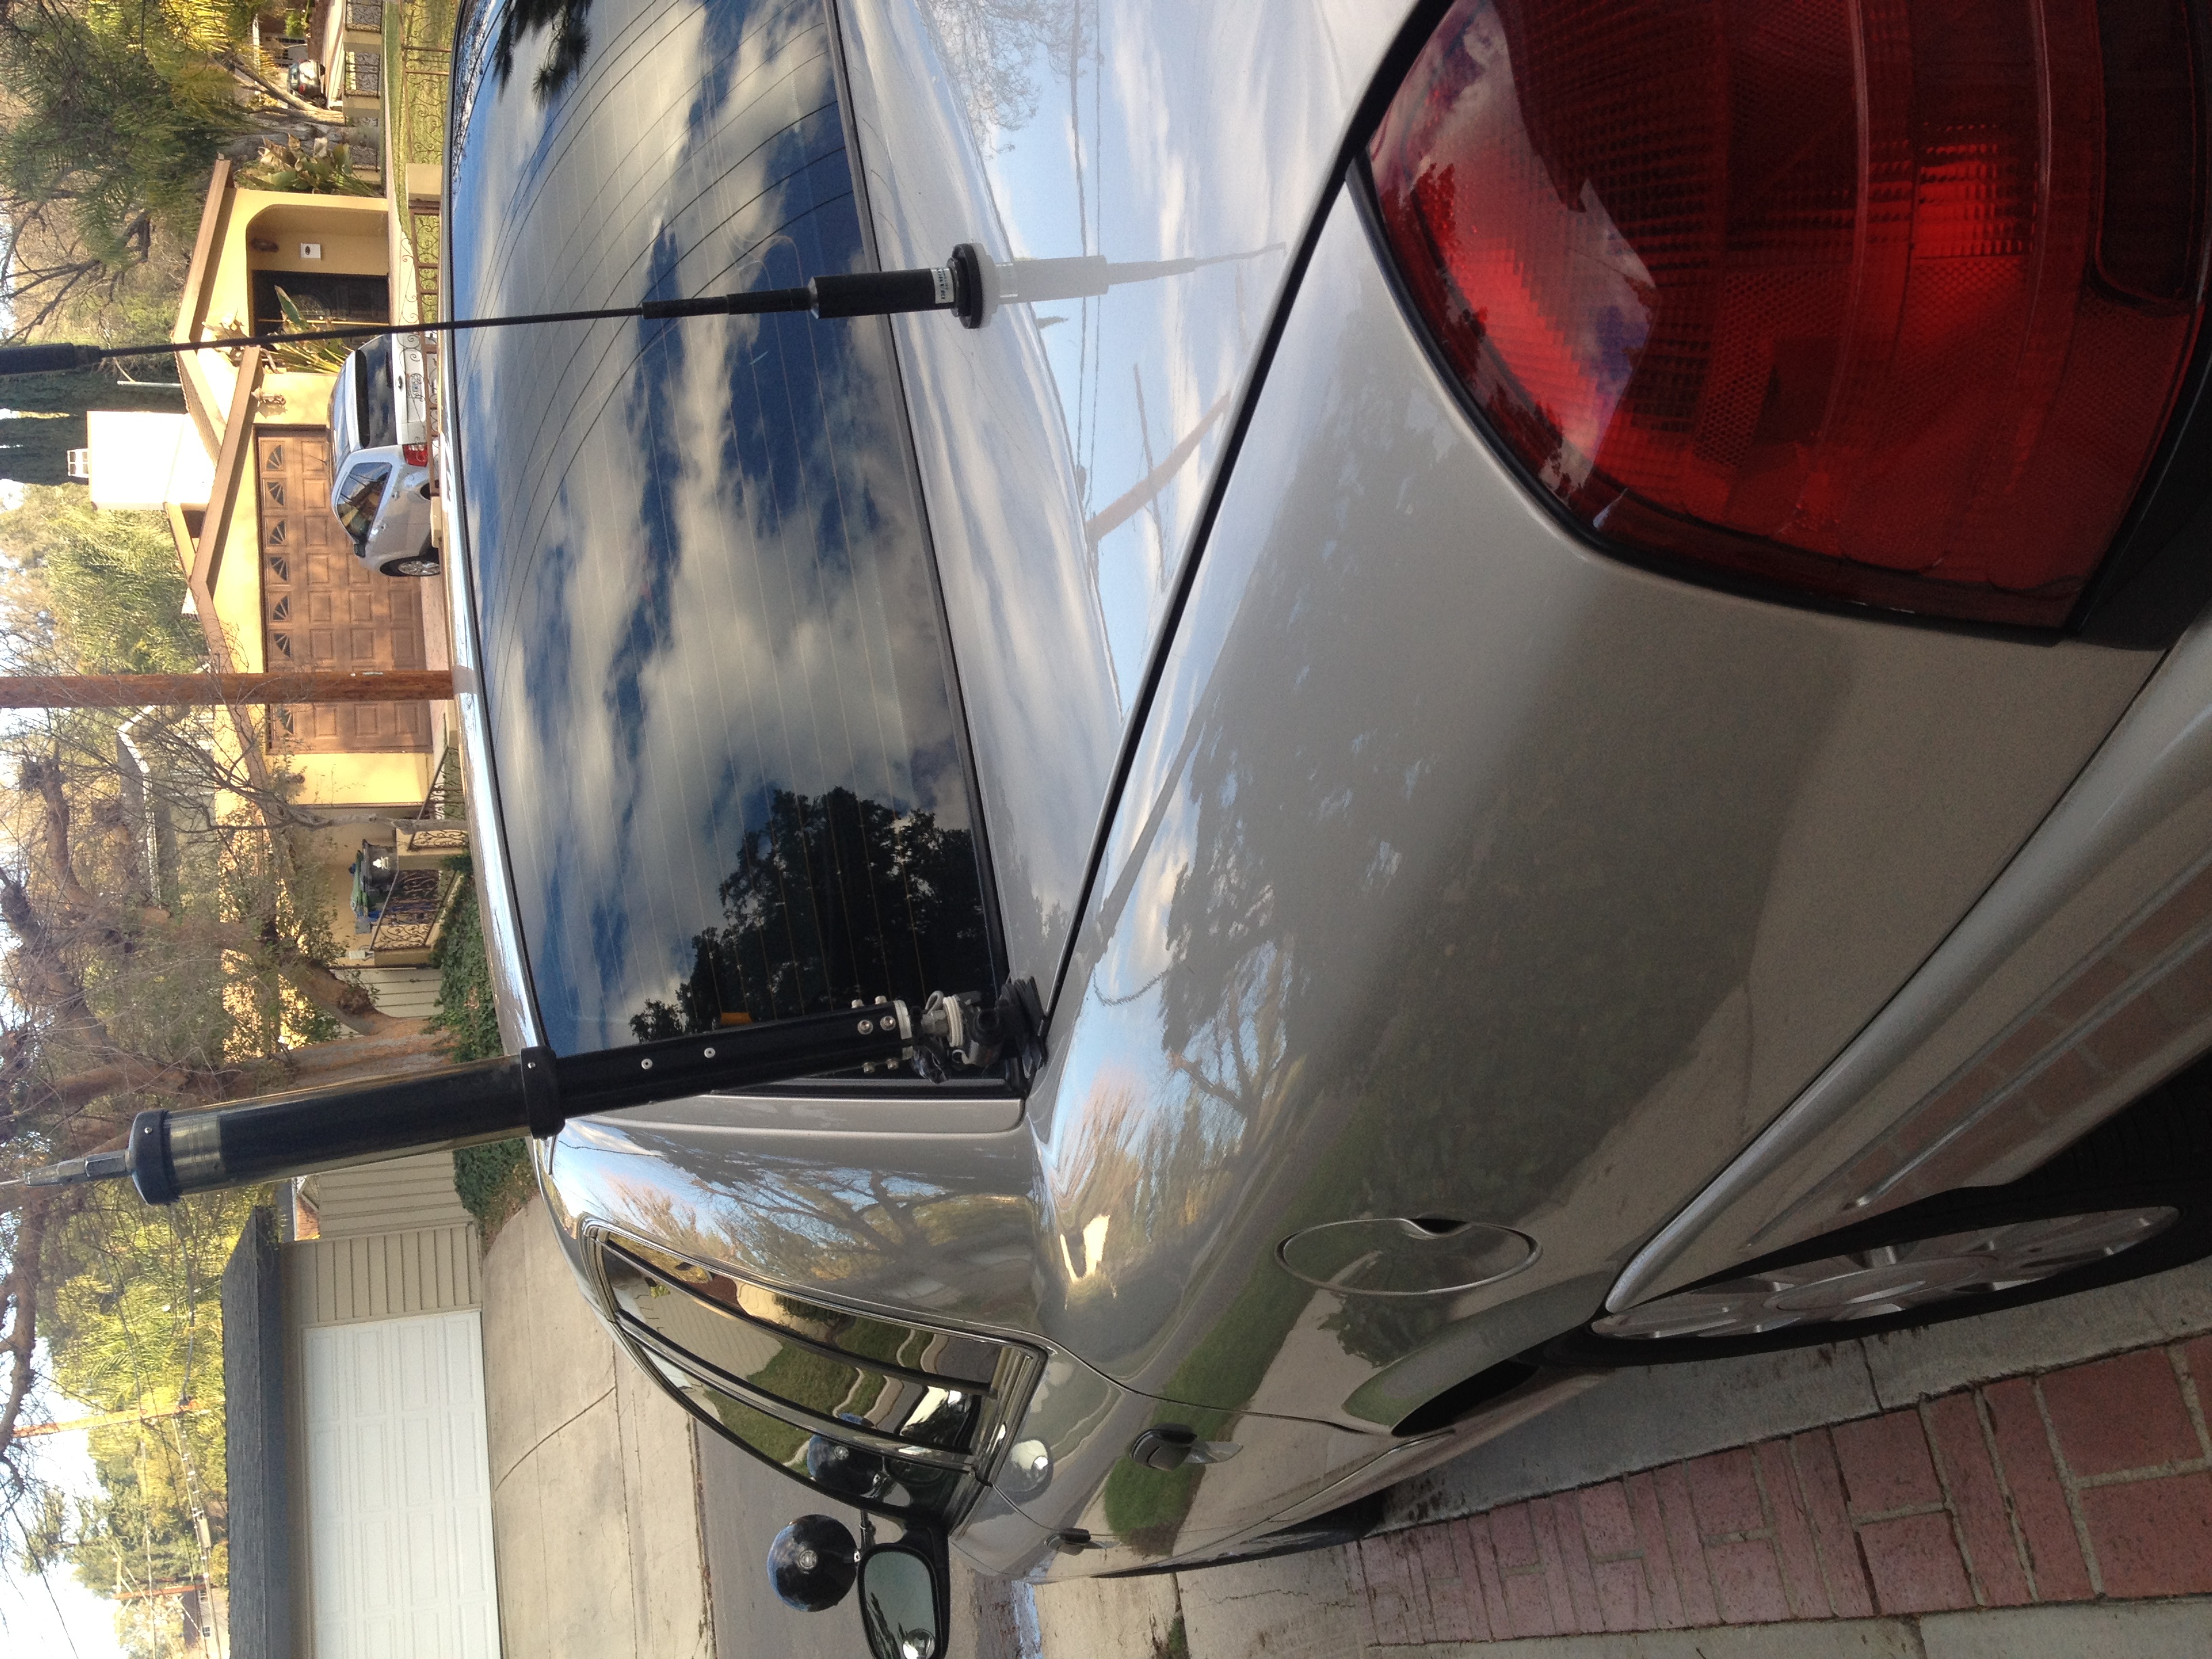
car, vehicle, sedan, land vehicle, automobile make, automotive exterior, compact car, luxury vehicle, family car, mid size car